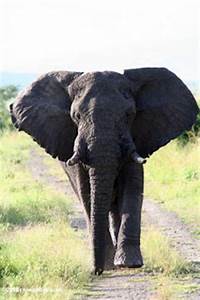
Label: elefante